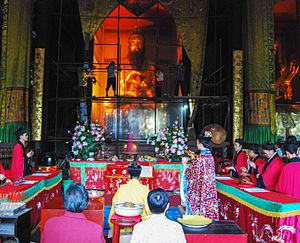
Le taoïsme est un des trois piliers de la philosophie chinoise avec le confucianisme et le bouddhisme, et se fonde sur l'existence d'un principe à l’origine de toute chose, appelé « Tao ».